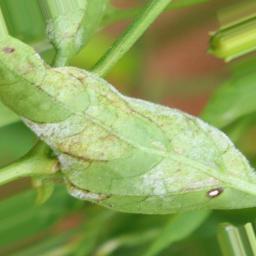
Label: powdery mildew